Asheville Citizen-Times

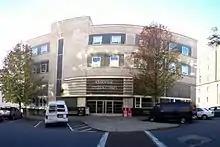
Exterior of the headquarters, 2012

Founded in 1870 as a weekly, the "North Carolina Citizen" became a daily newspaper in 1885. Writers Thomas Wolfe, O. Henry, both buried in Asheville, and F. Scott Fitzgerald, a frequent visitor to Asheville, frequently could be found in the newsroom in earlier days. In 1930 the "Citizen" came under common ownership with the "Times", which was first established in 1896 as the "Asheville Gazette". The latter paper merged with a short-lived rival, the "Asheville Evening News", to form the "Asheville Gazette-News" and was renamed "The Asheville Times" by new owner Charles A. Webb.